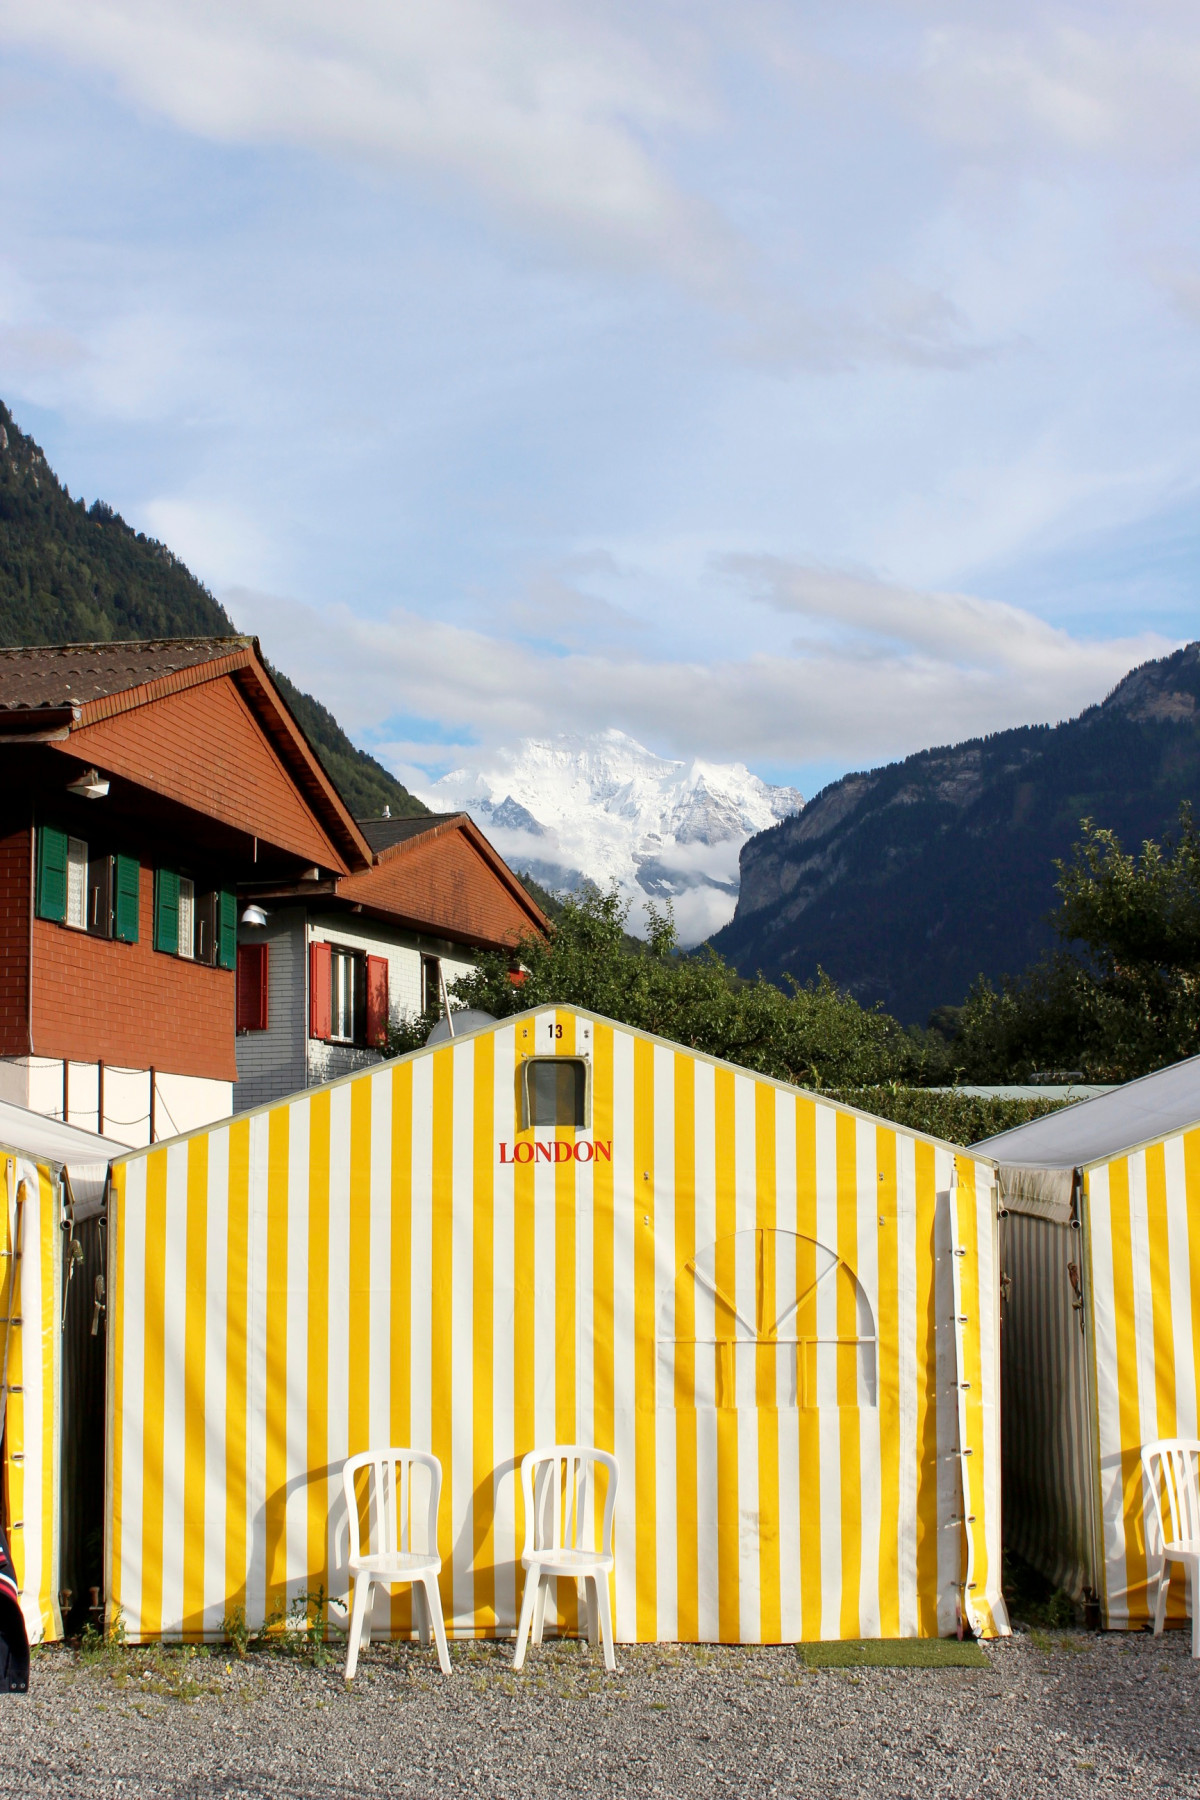
Tags: home, mountain range, hut